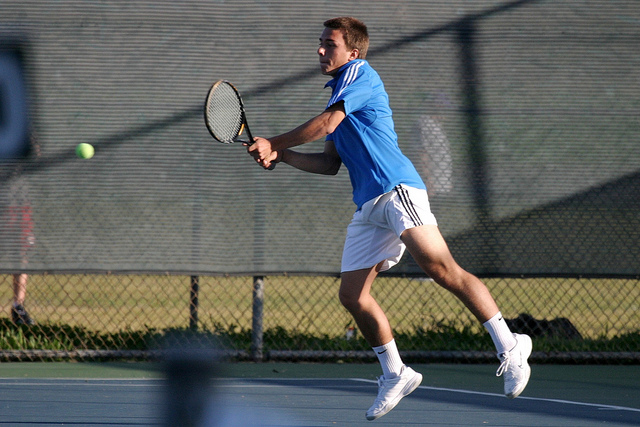
vận động viên tennis nam đang cầm vợt nhảy lên đánh bóng